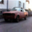
Label: automobile